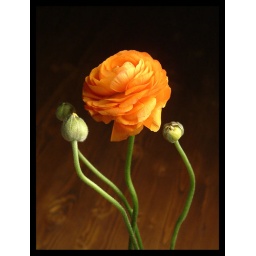
This is a real flower, called &amp;quot; Anama&amp;quot; in iran. this flower has many colours. But this orange is wonderful